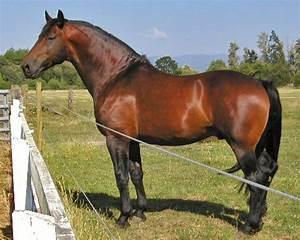
horse